Bread

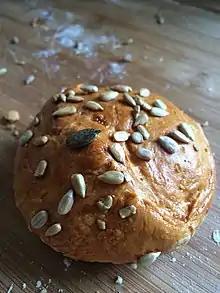
Small homemade bread with pumpkin and sunflower seeds

Glutenin and gliadin are functional proteins found in wheat bread that contribute to the structure of bread. Glutenin forms interconnected gluten networks within bread through interchain disulfide bonds. Gliadin binds weakly to the gluten network established by glutenin via intrachain disulfide bonds. Structurally, bread can be defined as an elastic-plastic foam (same as styrofoam). The glutenin protein contributes to its elastic nature, as it is able to regain its initial shape after deformation. The gliadin protein contributes to its plastic nature, because it demonstrates non-reversible structural change after a certain amount of applied force. Because air pockets within this gluten network result from carbon dioxide production during leavening, bread can be defined as a foam, or a gas-in-solid solution.